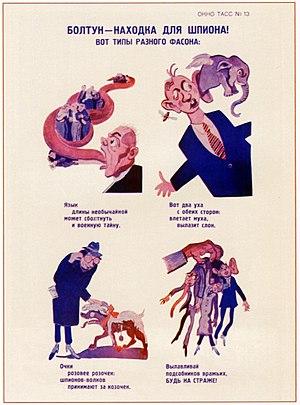
Alexei Alexandrowitsch Radakow était un caricaturiste et affichiste soviétique.